Malus fusca

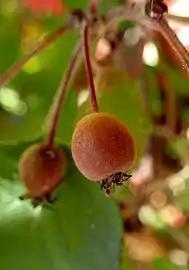
Fruit

"Malus fusca" is a deciduous tree growing up to tall, with a trunk thick. The leaves are long, dark green above, and both pale and fibrous beneath; they turn bright orange to red in autumn.